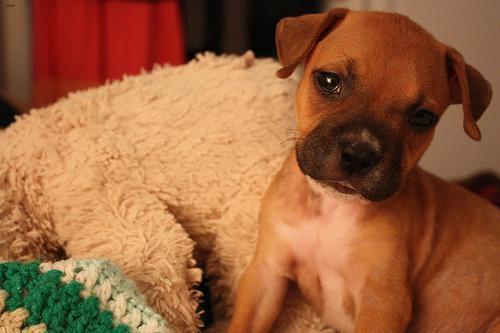
boxer